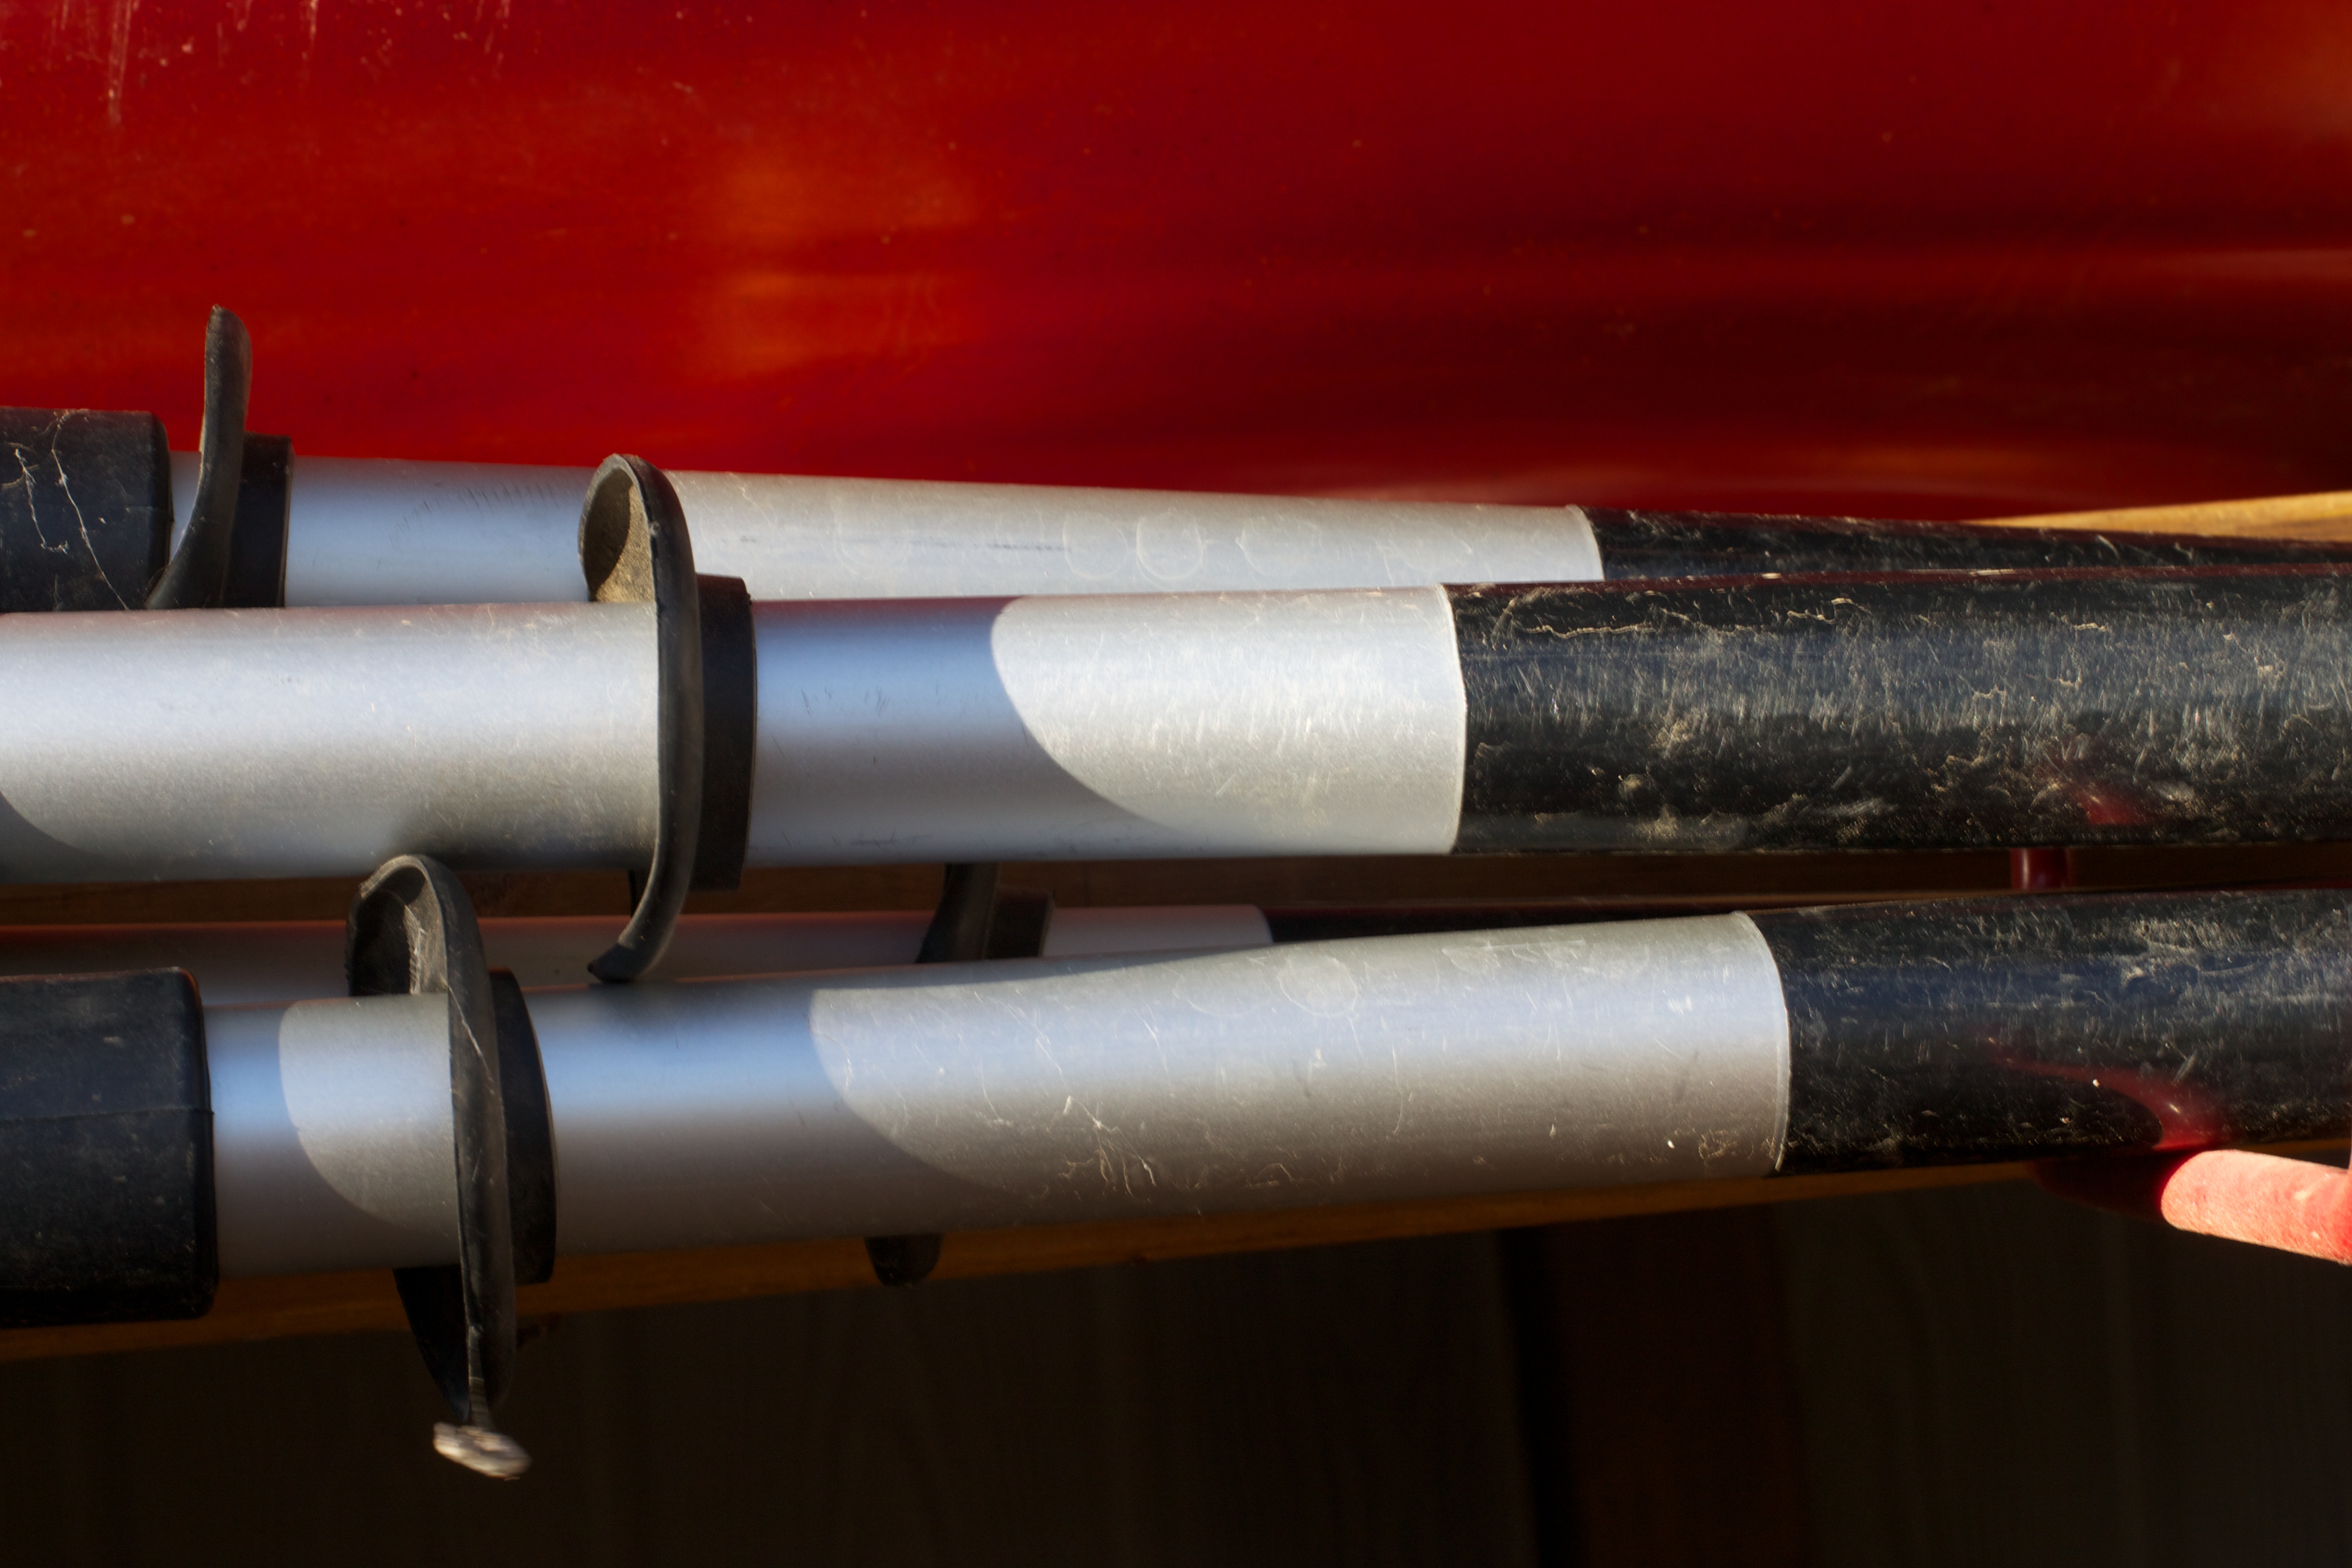
musical instrument, firearm, man made object, gun barrel, woodwind instrument, cue stick